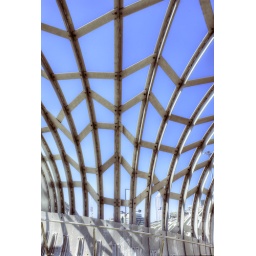
This is part of a pedestrian bridge crossing the river in Docklands. tonemapped hdr